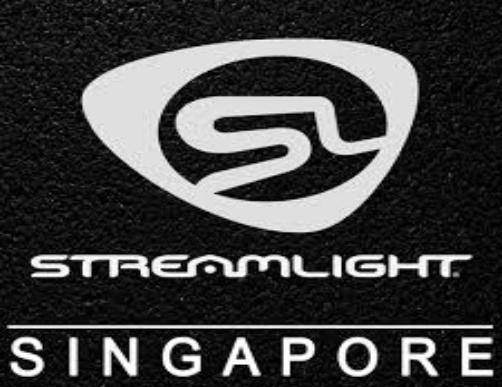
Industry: Necessities